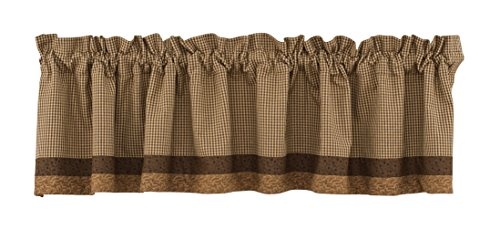
Shades of Brown Lined Border Valance
Shades of brown delivers a fresh neutral palette with creative reproductions for a unique, original collection that appeal to country as well as traditional home styles. All our textiles are made of 100% cotton. We recommend machine wash cold, tumble dry low.
Brand: Park Designs
Category: Home & Garden > Decor > Window Treatments > Window Valances & Cornices > Valances